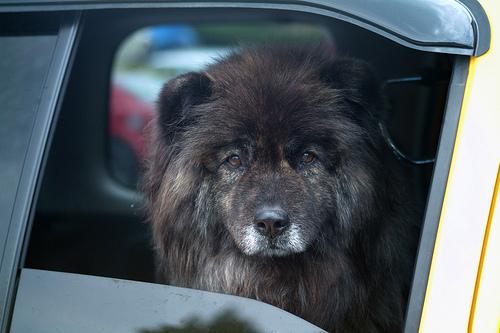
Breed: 329-n000119-chow